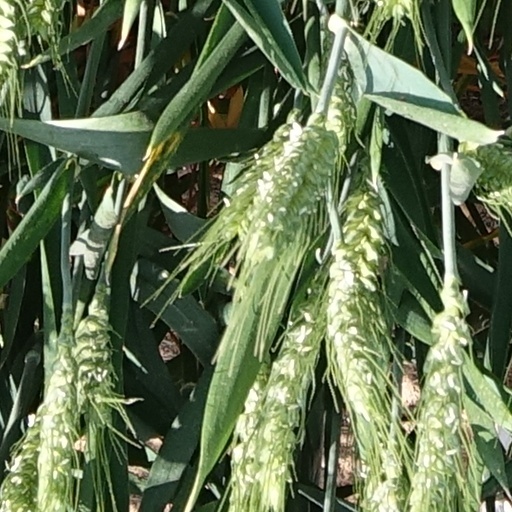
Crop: wheat